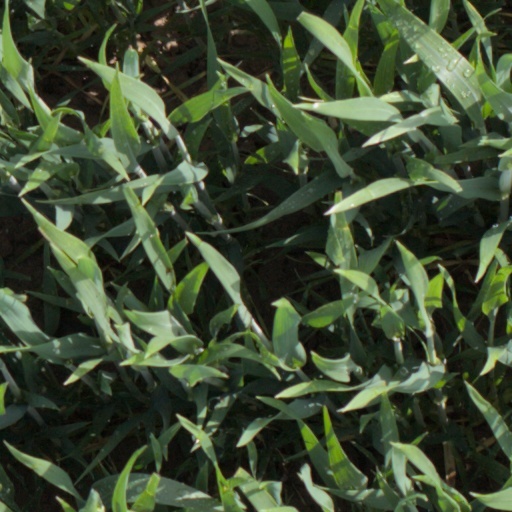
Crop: wheat